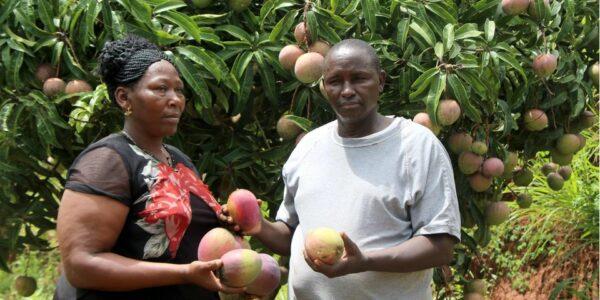
Miongoni MWA wakulima wa jinsia ya kike, wanaothibiti matunda ya kazi walioifanya, ikiwa nyuma ya wakulima hao kuna maembe mengi yaliyosheheni mtini, ikiwa maembe hayo ni zao la biashara ambalo linakwenda kuwaingizia faida na kuwasaidia wajikwamua kiuchumi.